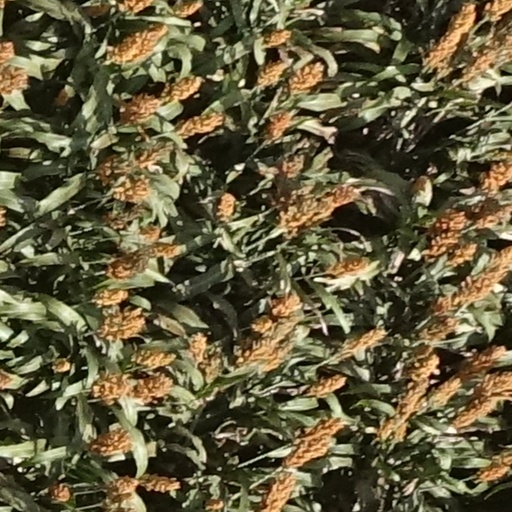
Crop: sorghum